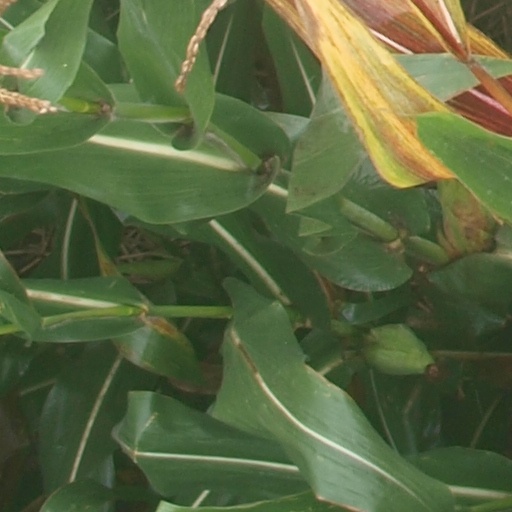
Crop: maize; corn